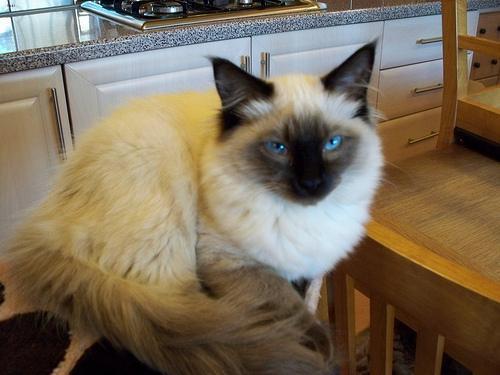
Ragdoll